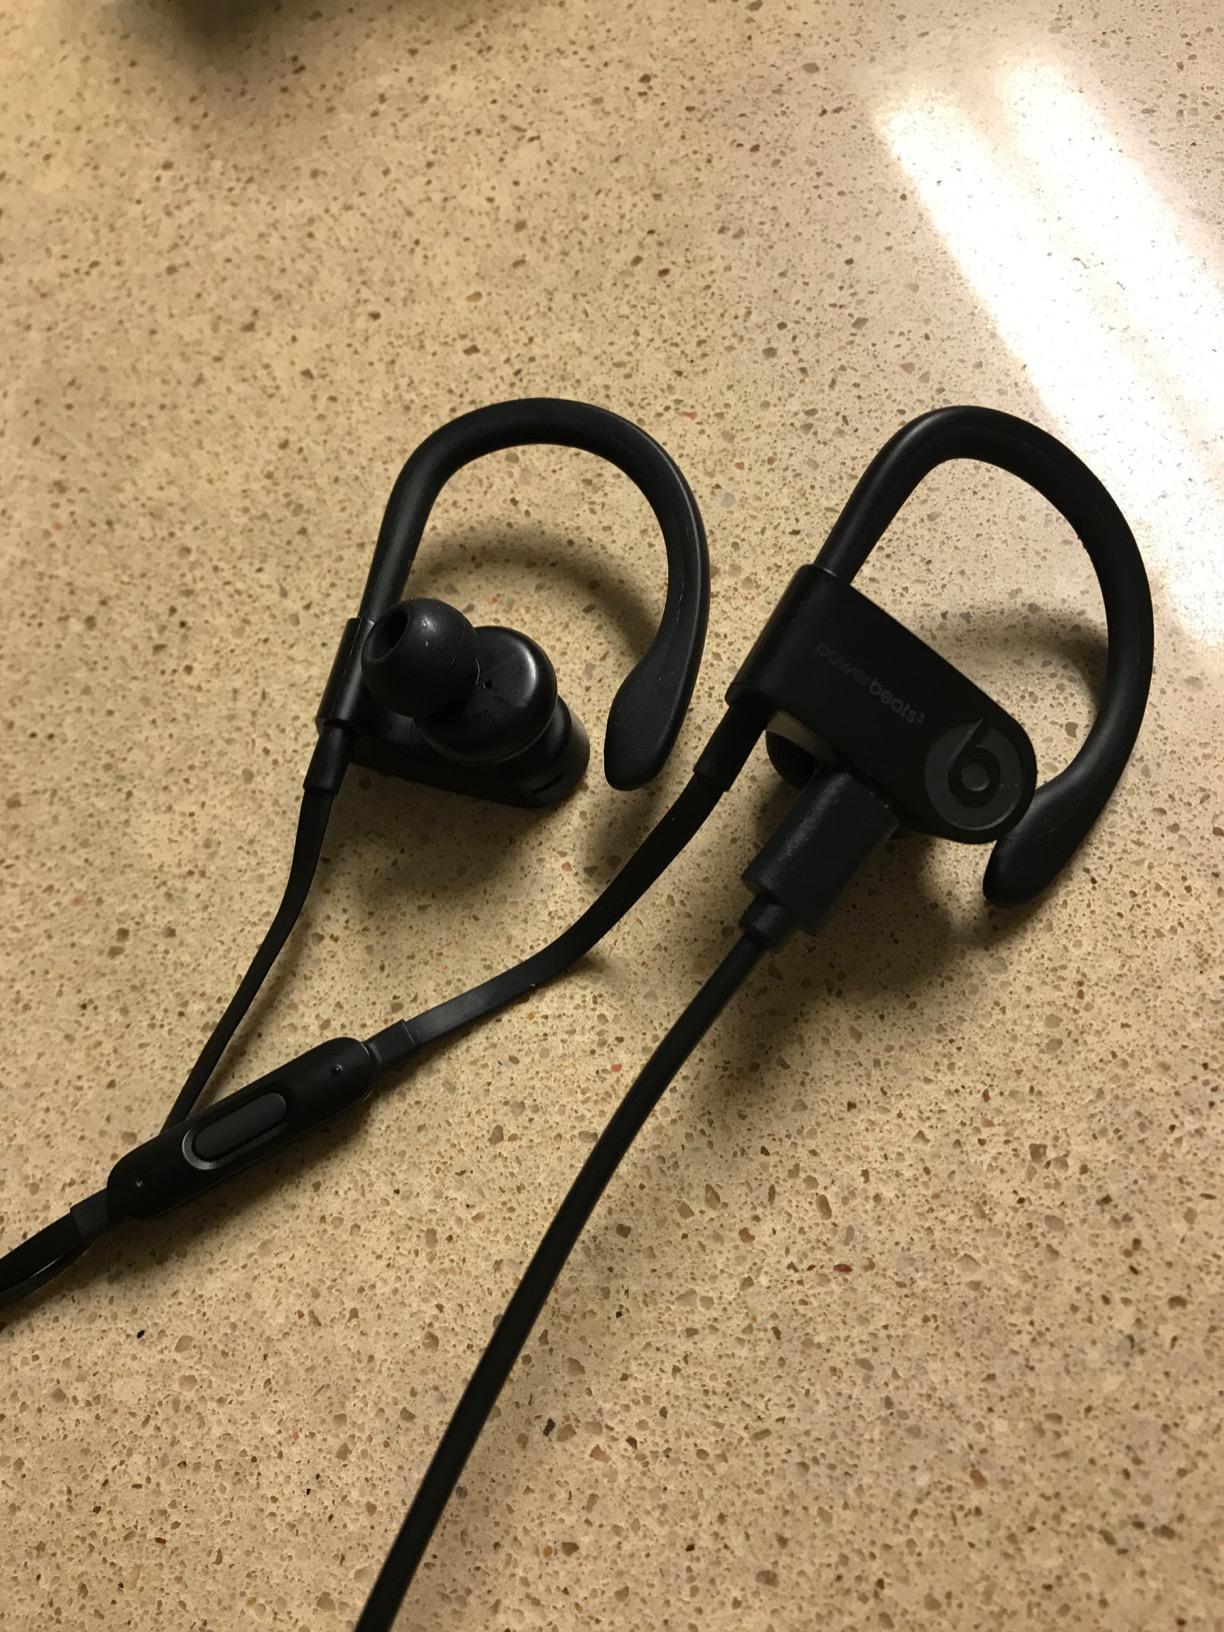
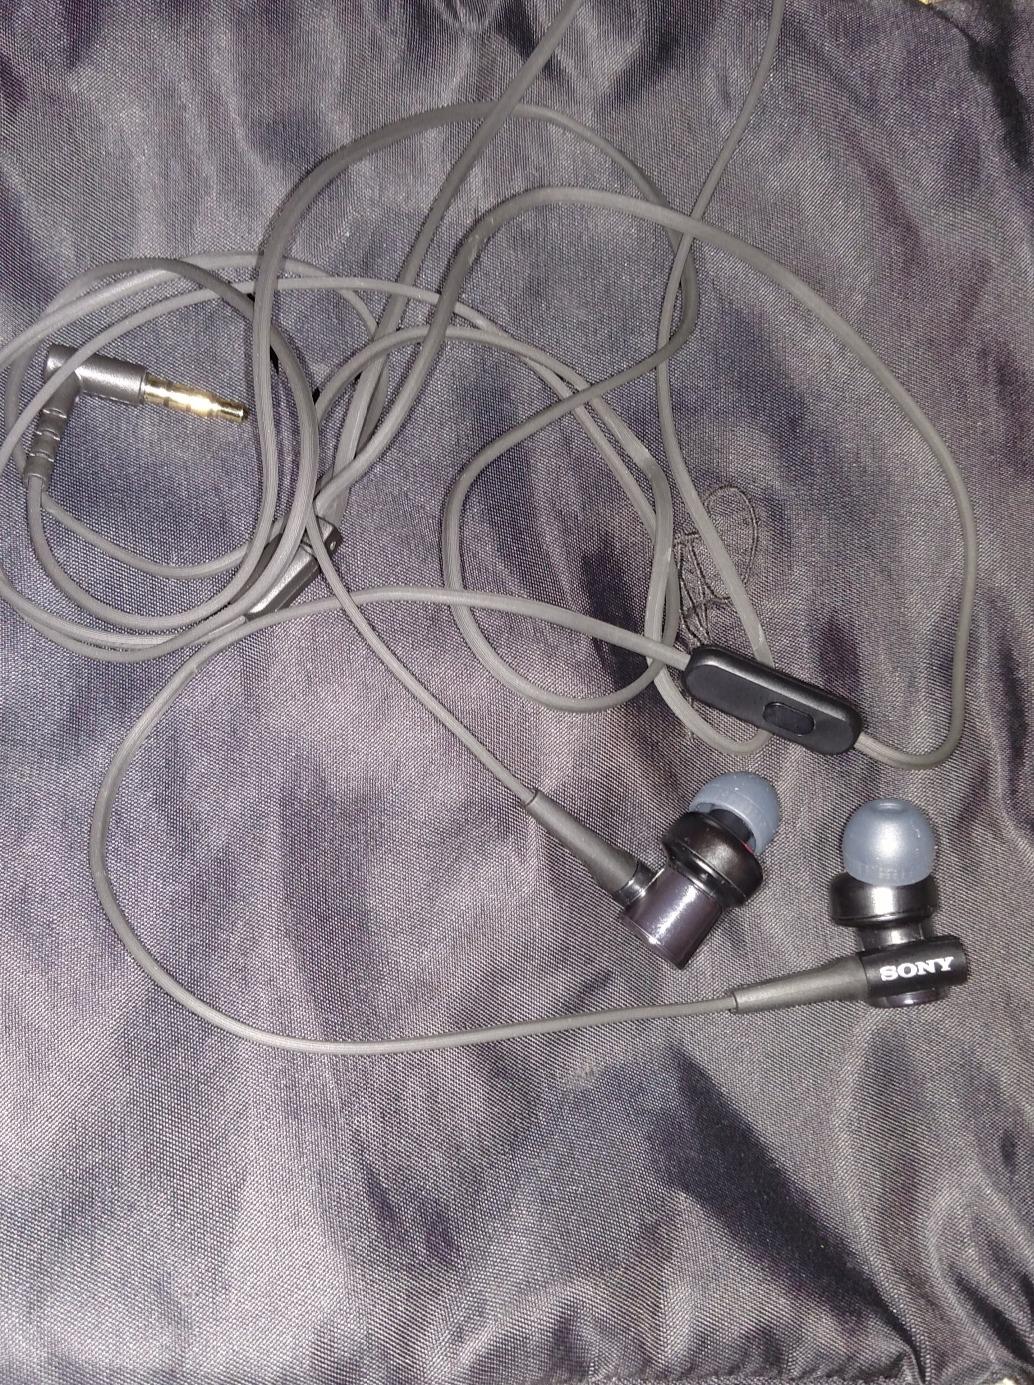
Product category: headphones
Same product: no